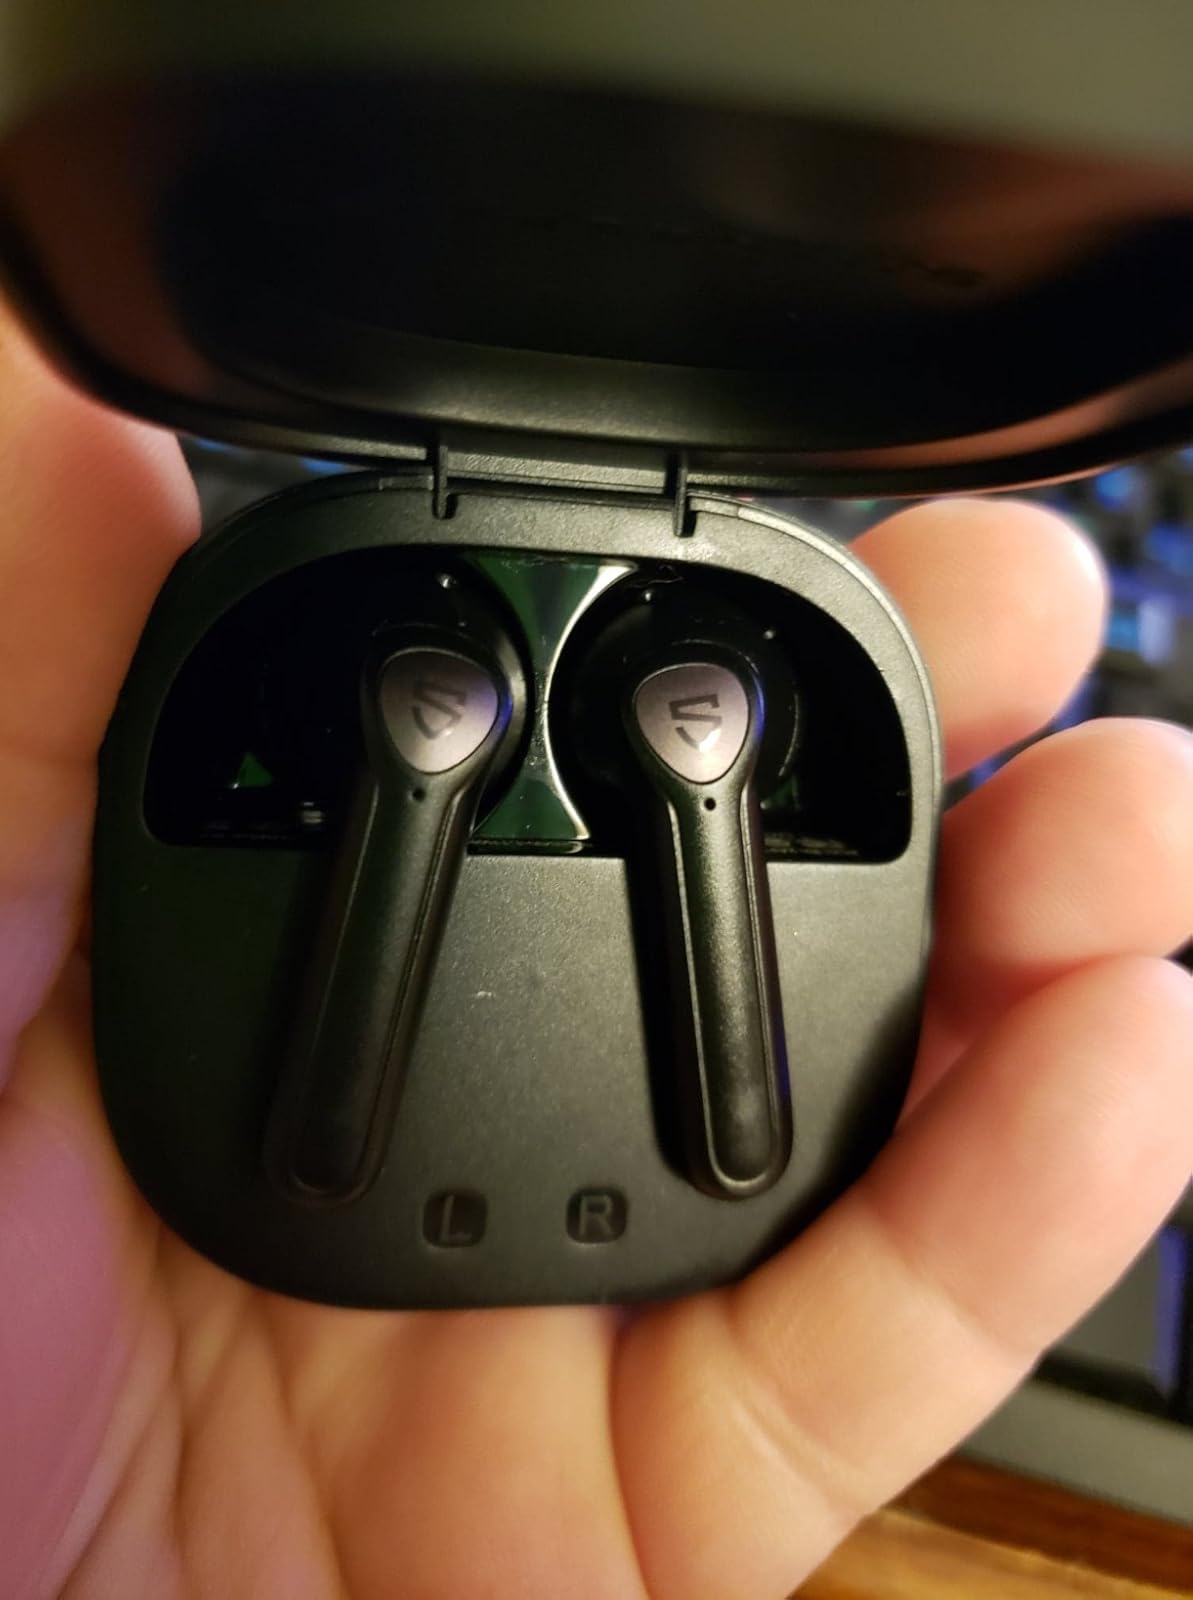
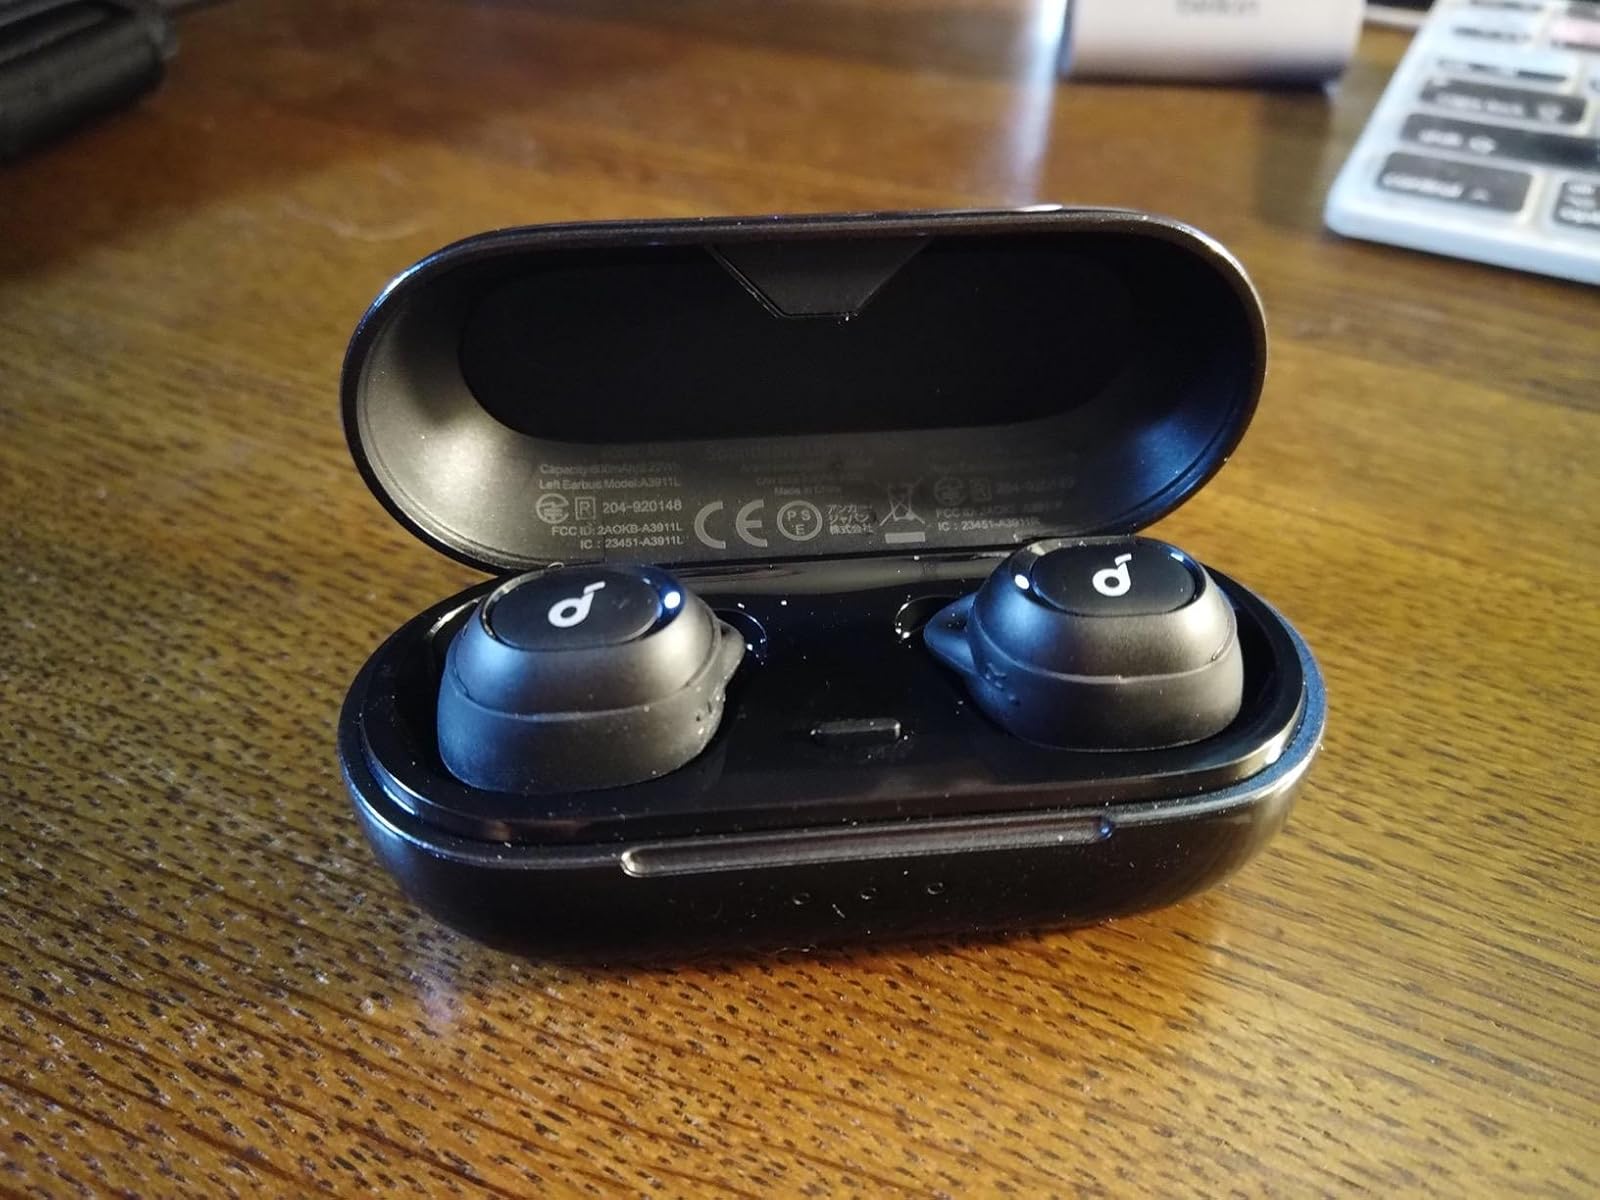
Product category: earbuds
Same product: no